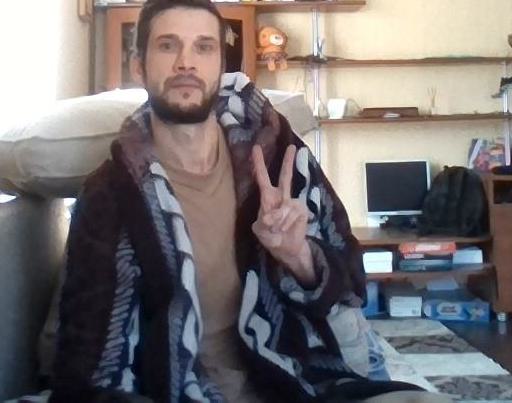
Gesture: peace